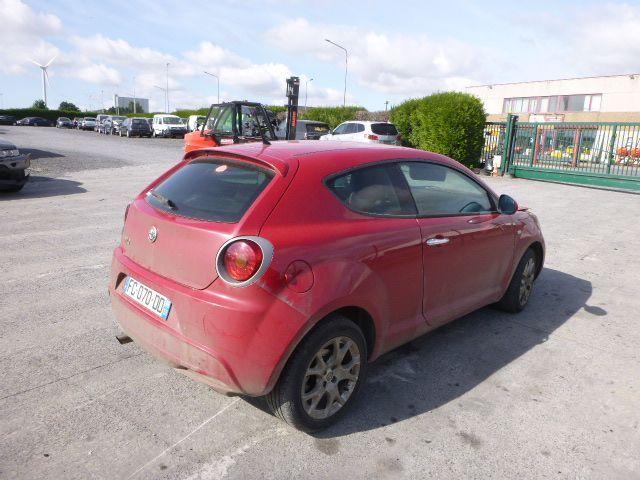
Aucun dommage détecté.
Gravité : aucun